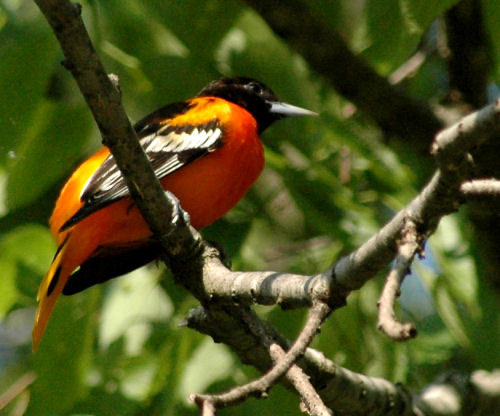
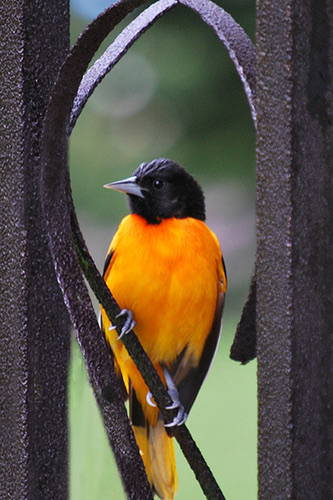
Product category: misc
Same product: yes